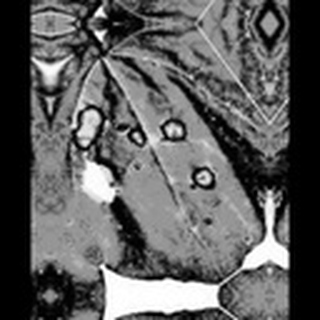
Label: cotton_target_spot